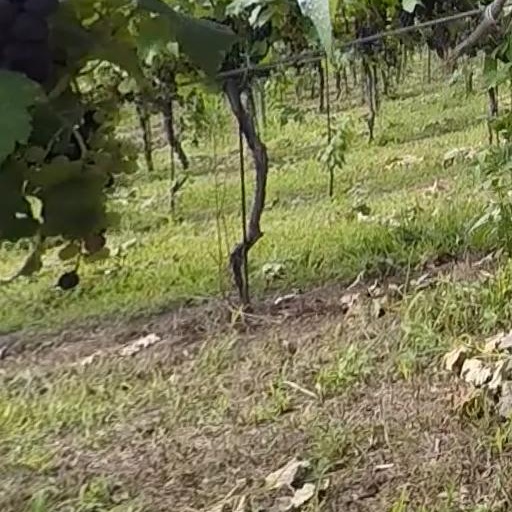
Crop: grape